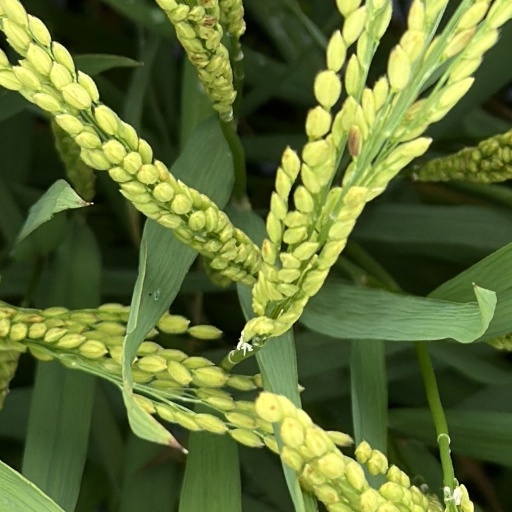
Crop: rice